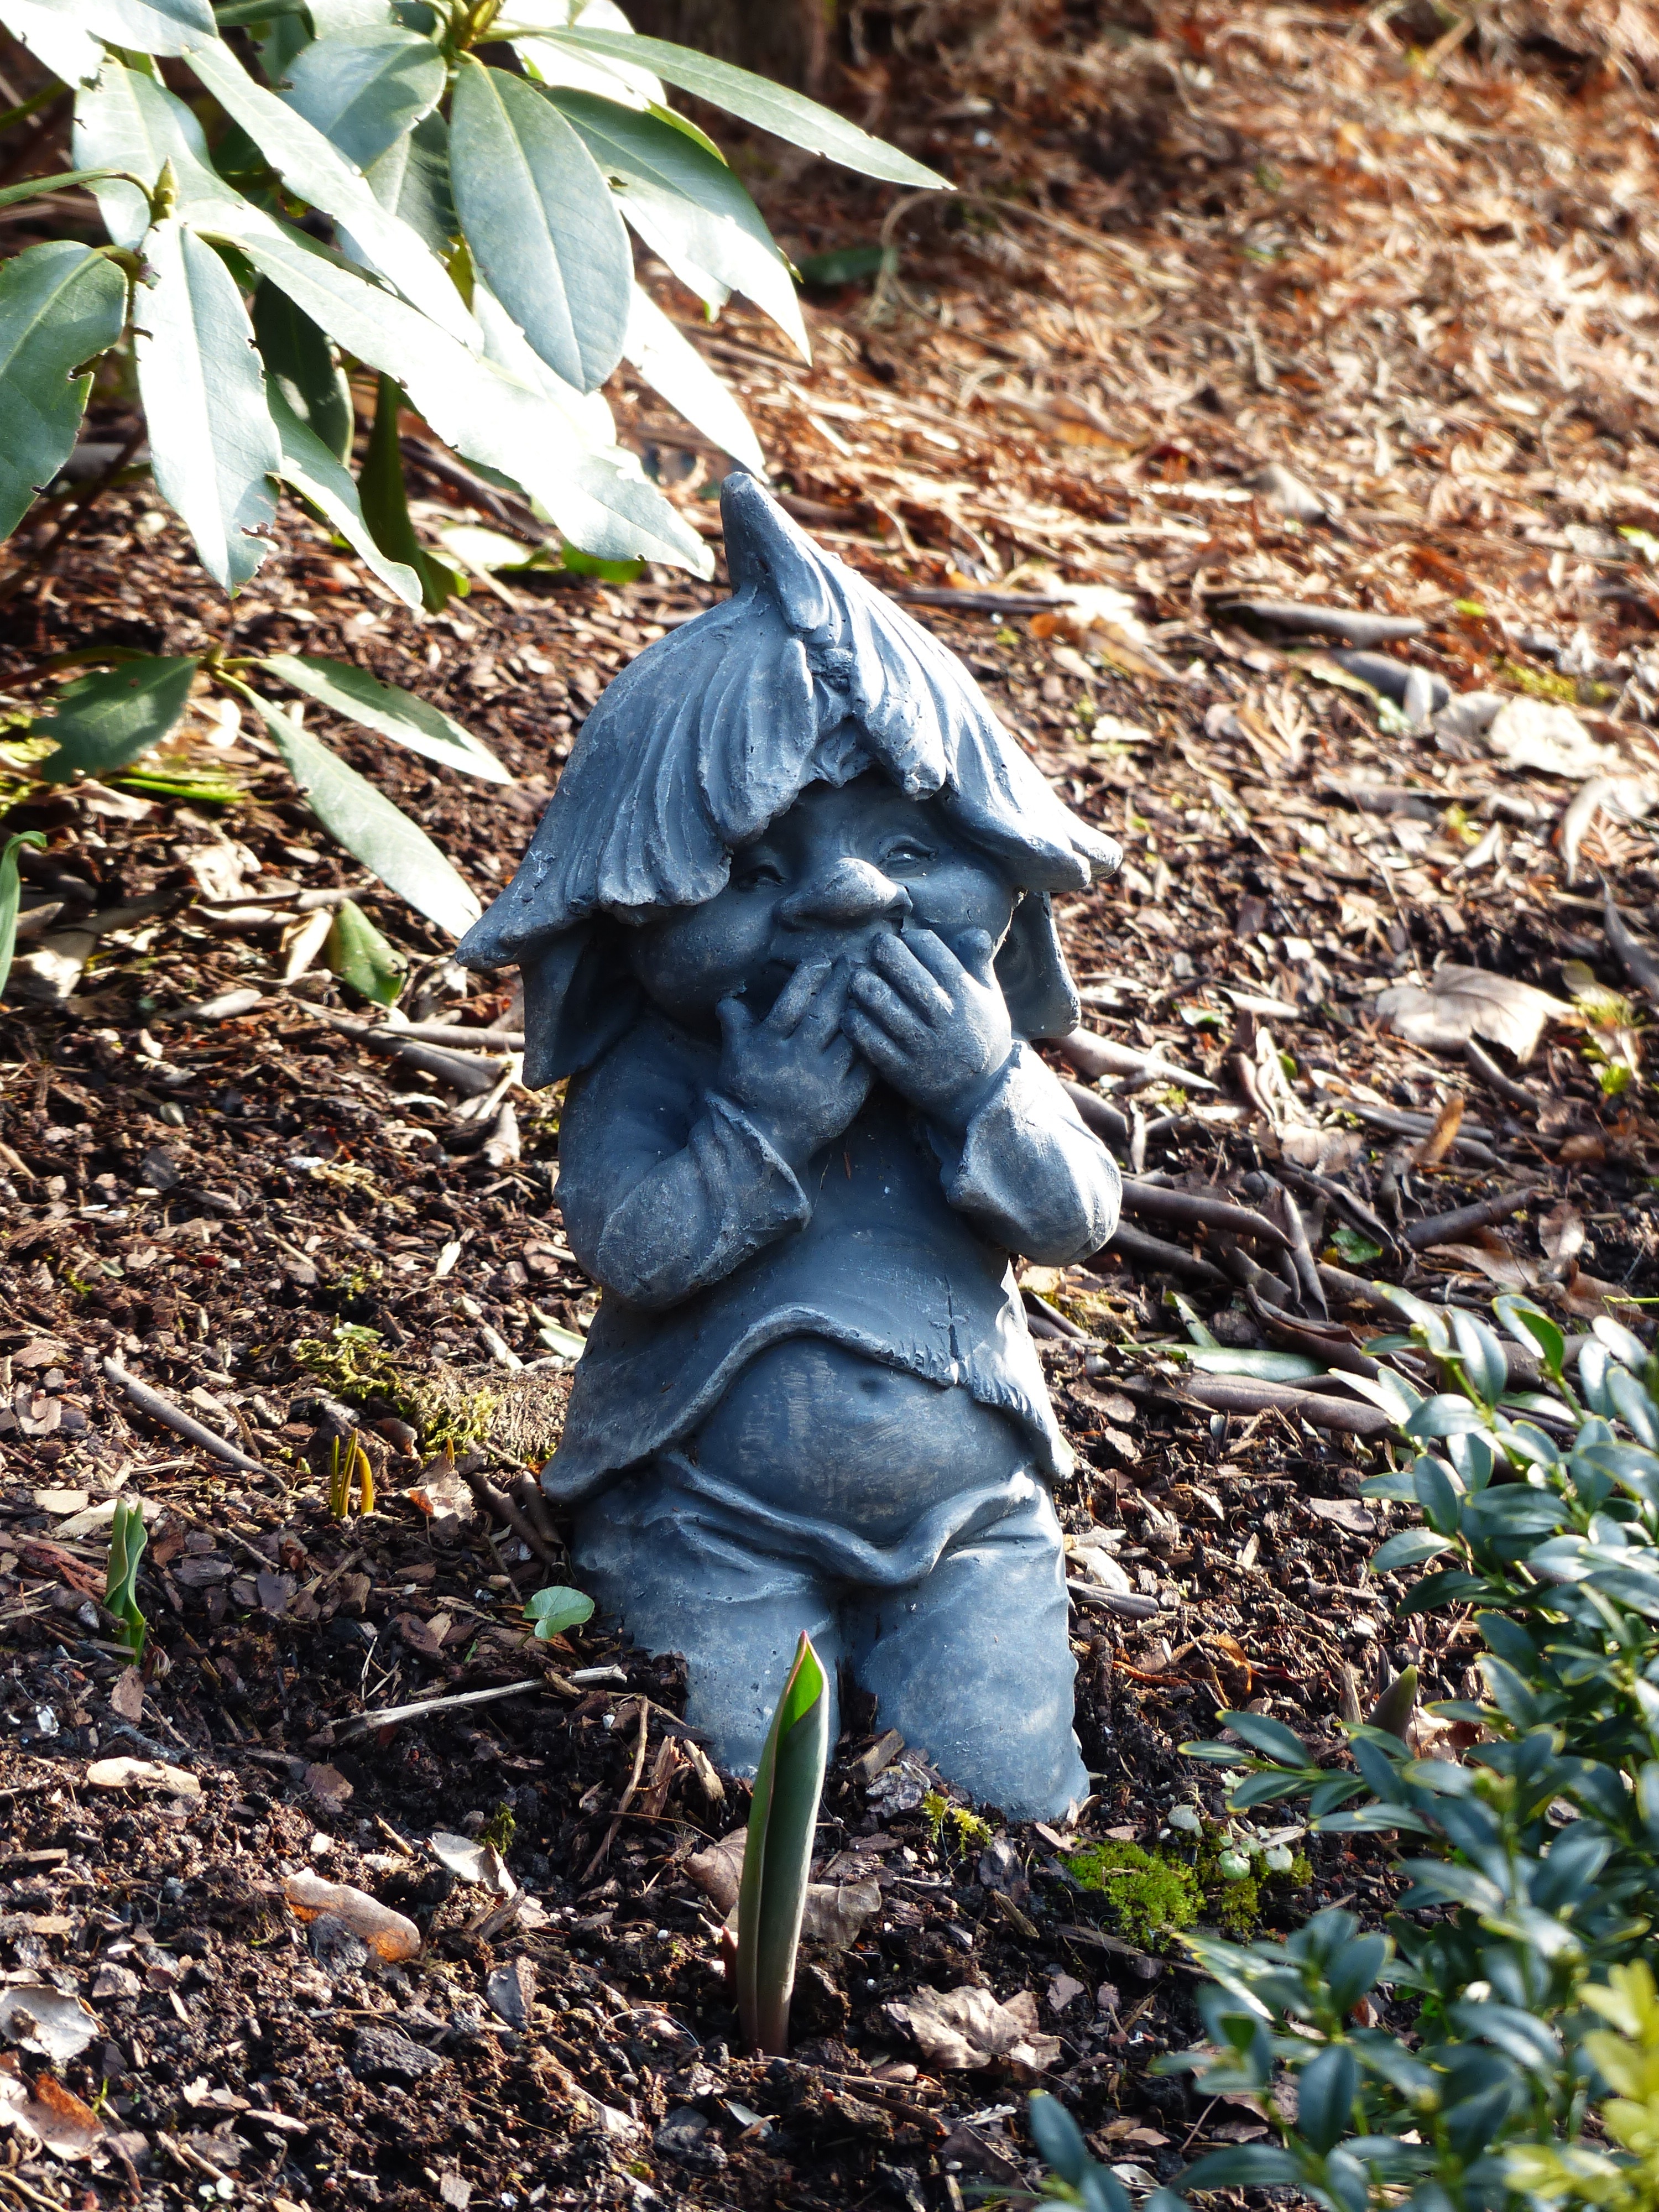
tree, nature, forest, grass, plant, leaf, flower, spring, green, autumn, soil, botany, garden, flora, season, fabric, figure, funny, dwarf, woodland, gnome, behavior, stone figure, kobold, garden figurines, garden gnome, making a face